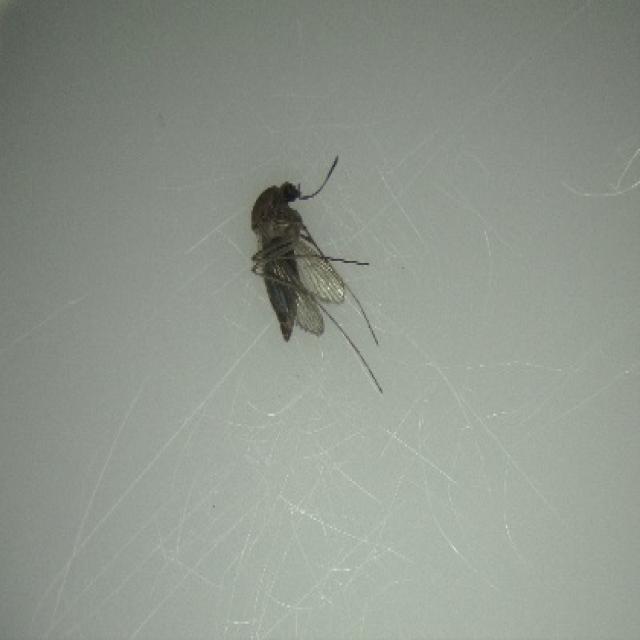
Species: culex_tritaeniorhynchus